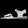
Label: Sandal